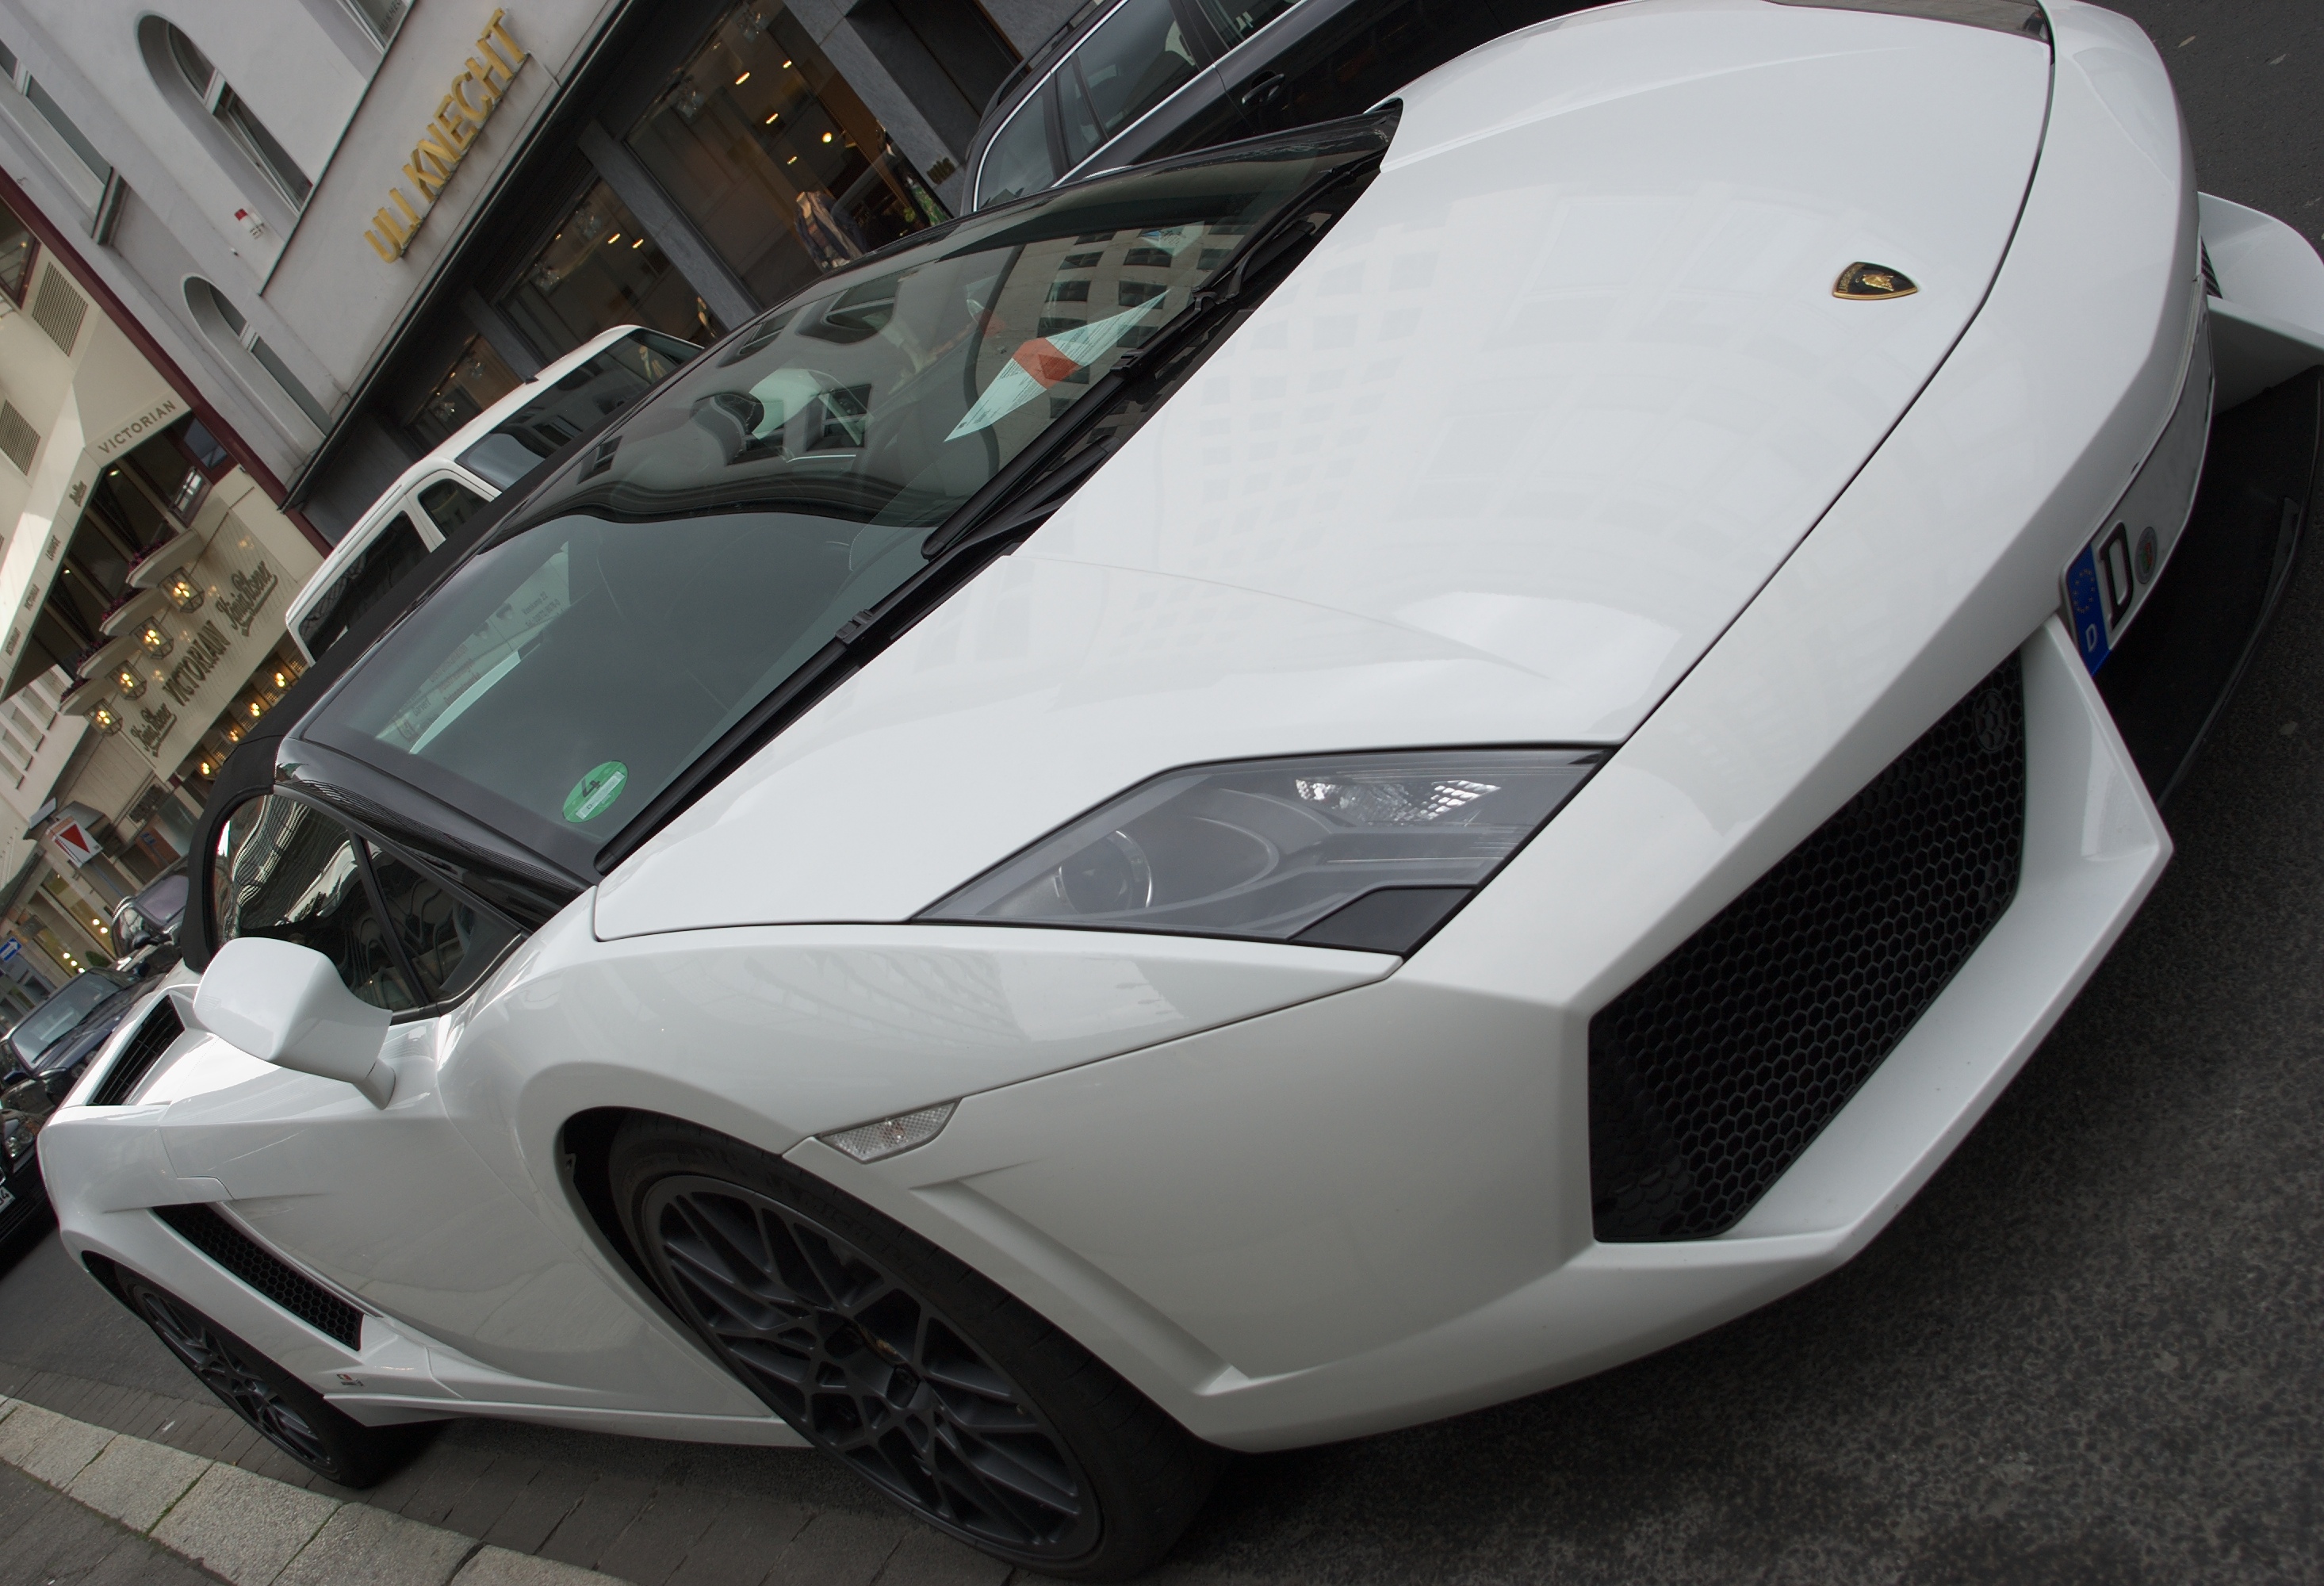
car, wheel, vehicle, sports car, supercar, 2013, rawtherapee, germany, deutschland, pentax, 20mm, lenstagged, steffenzahn, k100d, justpentax, iamflickr, cosina, voigtlander, cosinavoigtlnder, dsseldorf, nordrheinwestfalen, skopar, colorskopar, cv20, colorskopar20mmf35slii, 20mmf35slii, voigtlander20mm, cv2035, skopar20mmf35, voigtlnder20mmf35, lamborghini, gallardo, land vehicle, automobile make, automotive exterior, automotive design, luxury vehicle, performance car, lamborghini aventador, lamborghini revent n